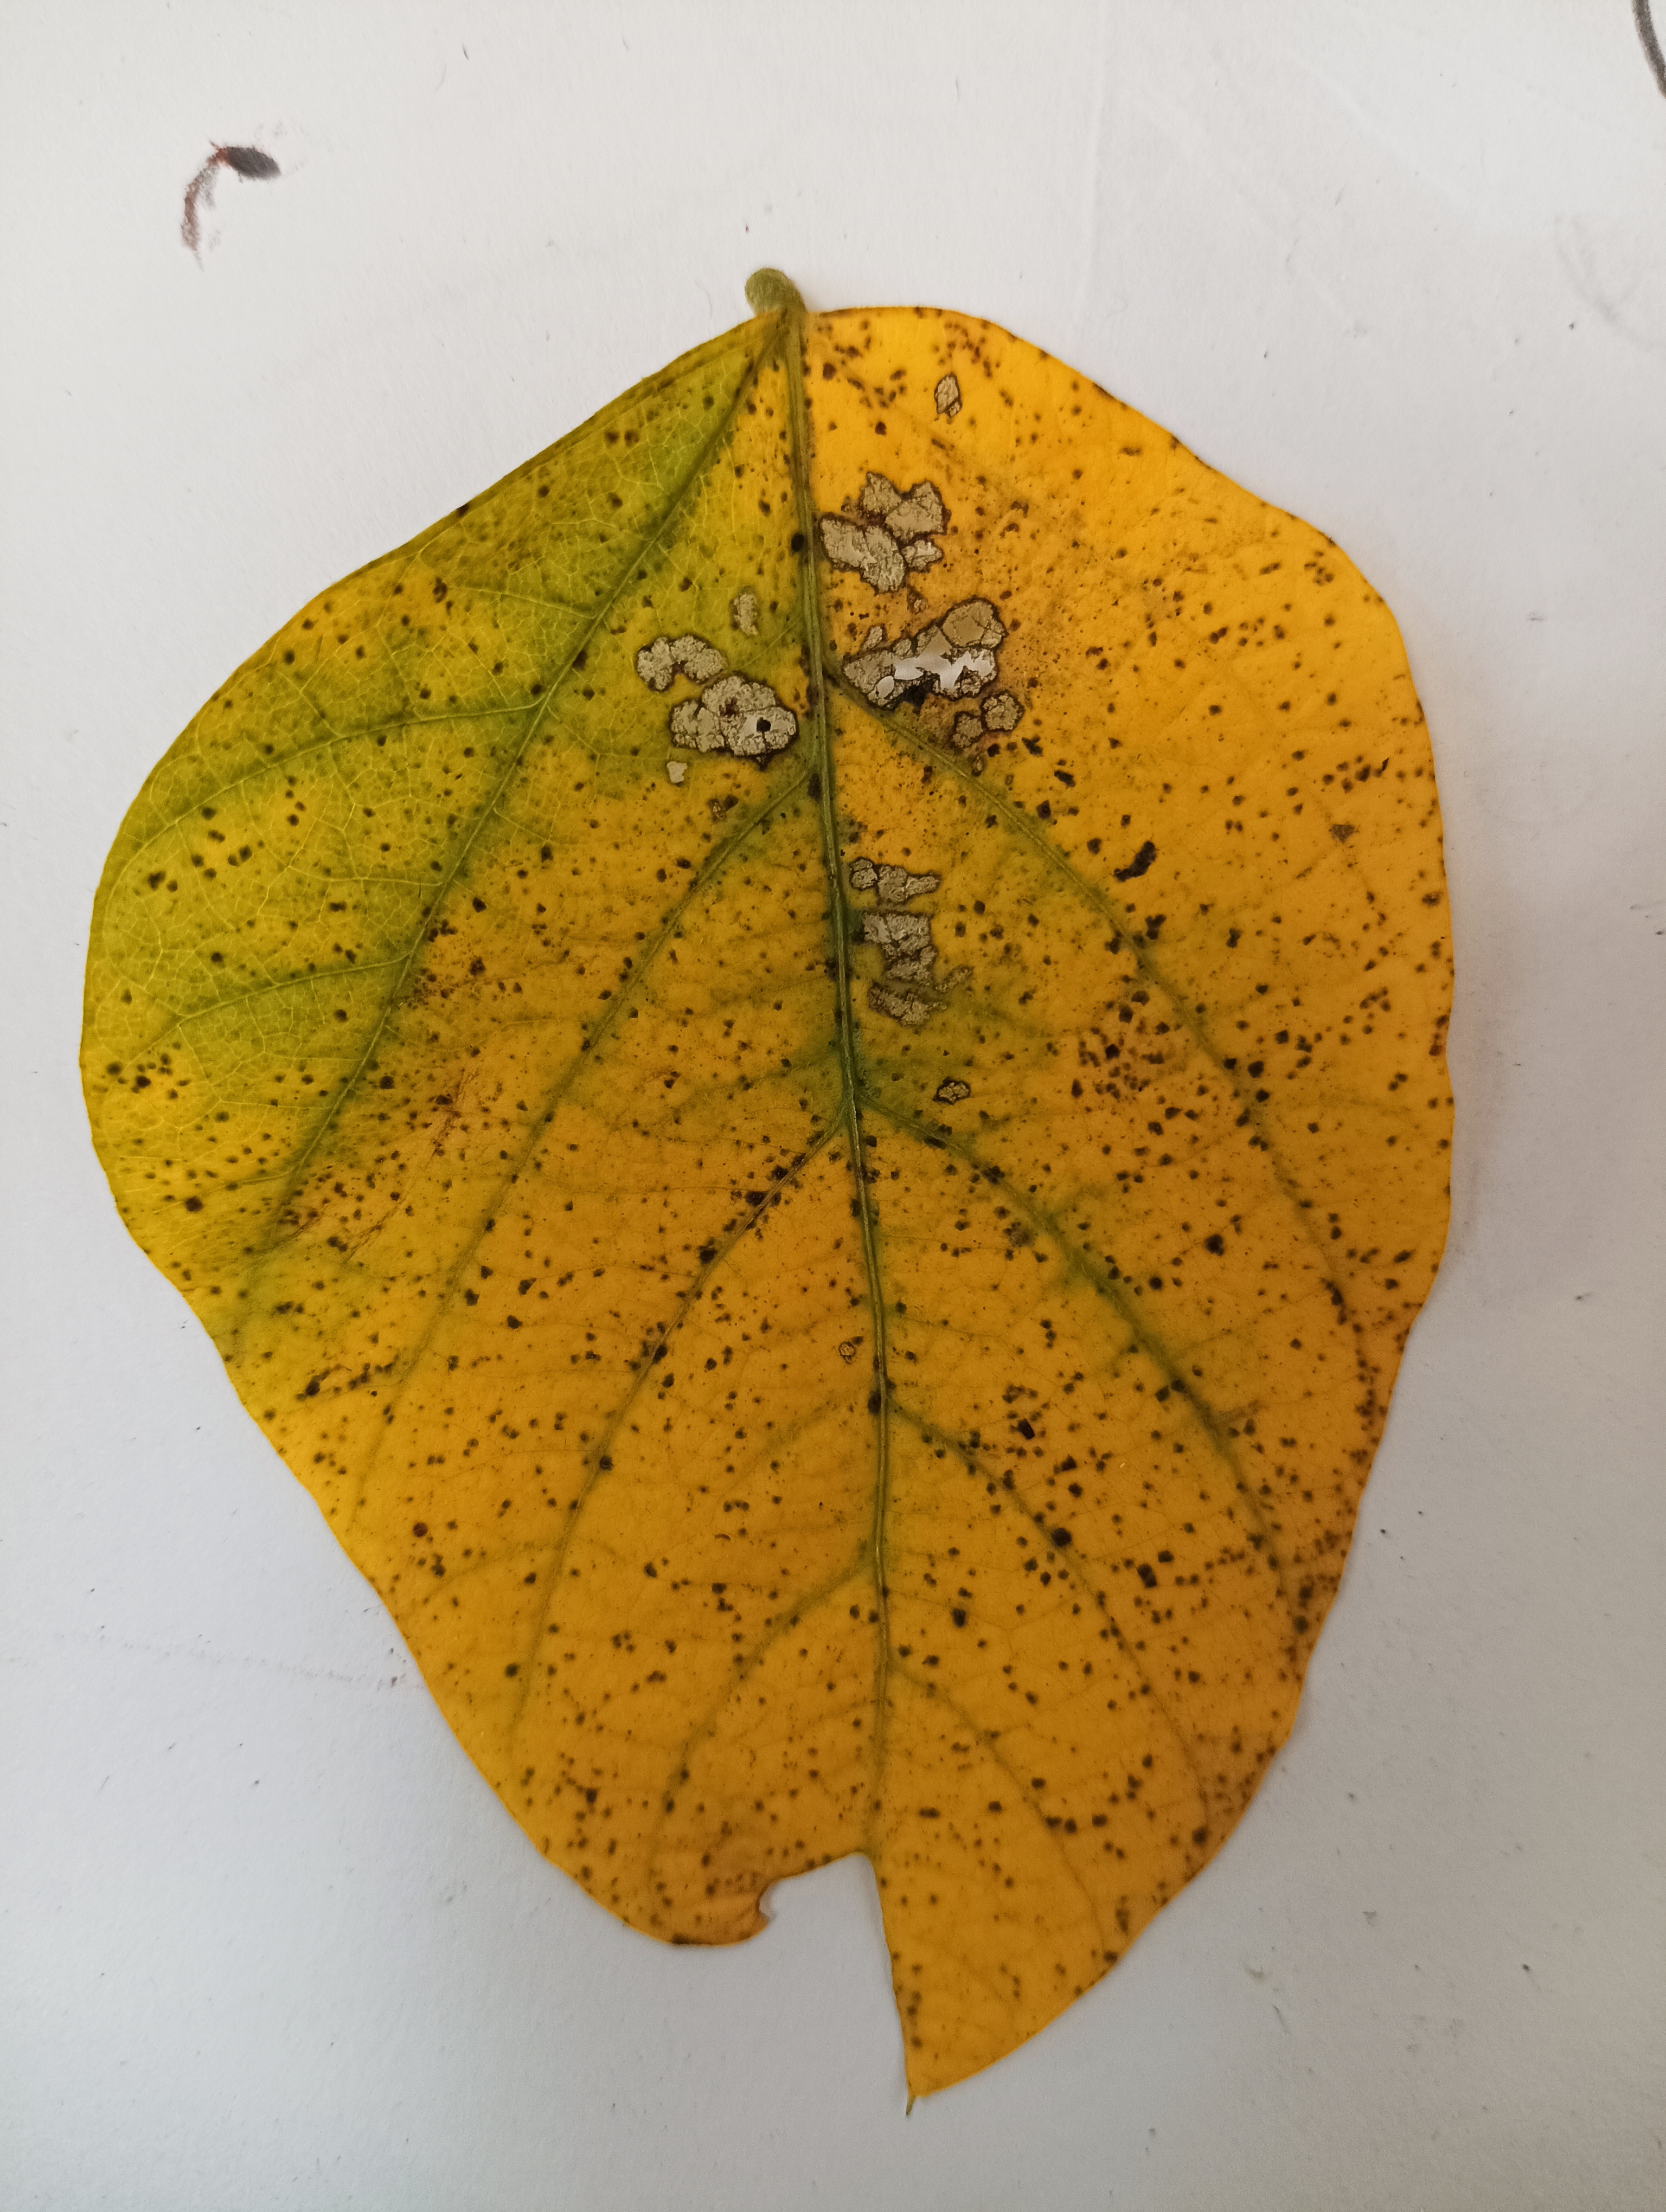
Label: Septoria_Brown_Spot